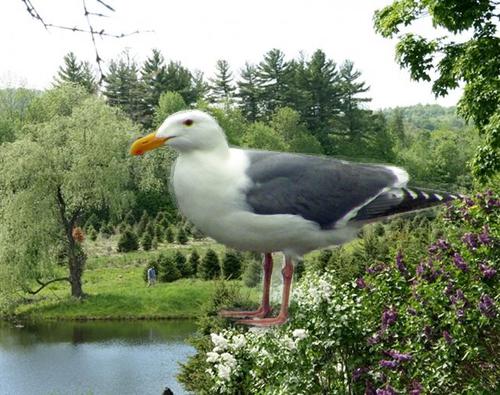
Bird species: Western_Gull
Bird type: waterbird
Background: water